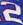
Number: 2